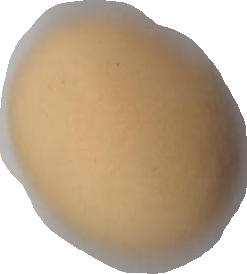
Variety: Dega